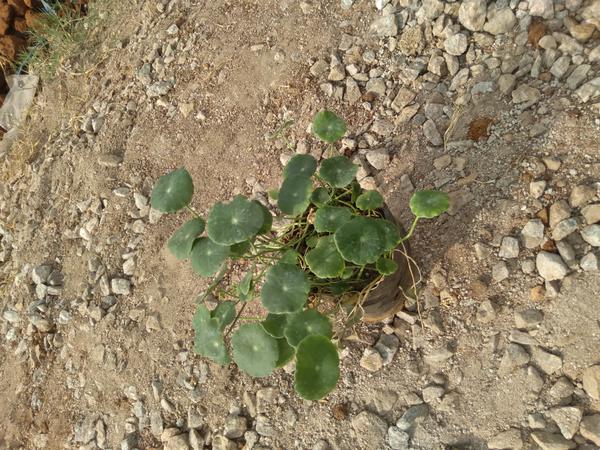
Plant: Brahmi